History of Zambia

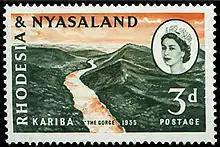
Stamp with portrait of Queen Elizabeth II, 1955

Even before the war, there had been talks about merging the two Rhodesias, but the process had been halted by the British authorities, and brought to an absolute stop by the war. Finally, in 1953, both Rhodesias were joined with Nyasaland (now Malawi) to form the Central African Federation. Northern Rhodesia was the centre of much of the turmoil and crises that afflicted the federation in its last years. At the core of the controversy were insistent African demands for greater participation in government and European fears of losing political control.